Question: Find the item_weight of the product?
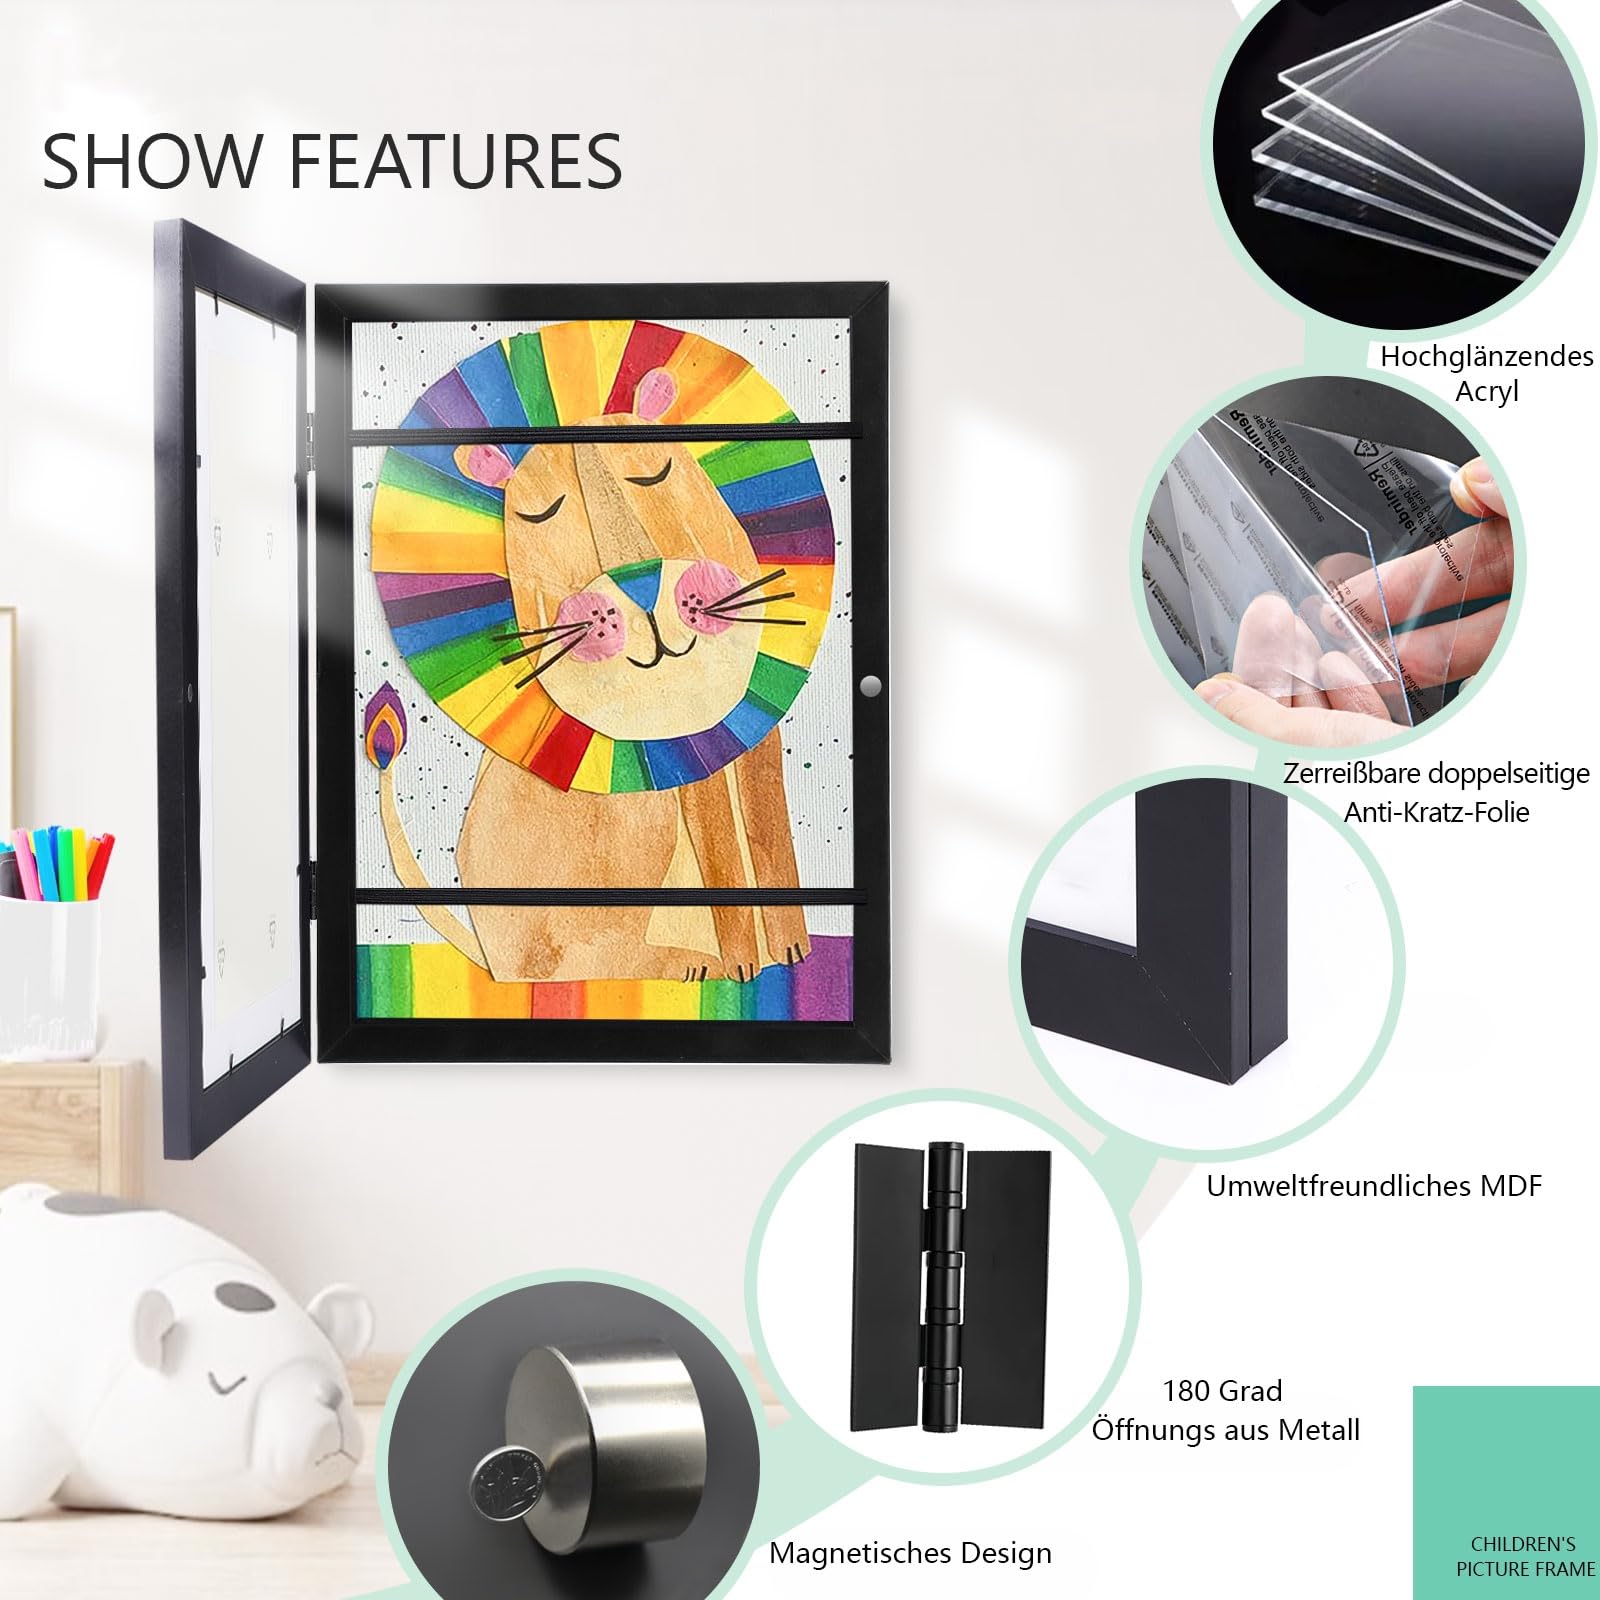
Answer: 180.0 gram